William Thomas Rawleigh

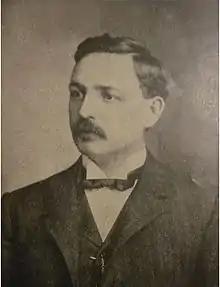
W.T. Rawleigh c. 1900

William Thomas Rawleigh (December 3, 1870 – January 23, 1951) was a businessman and politician in the state of Illinois.